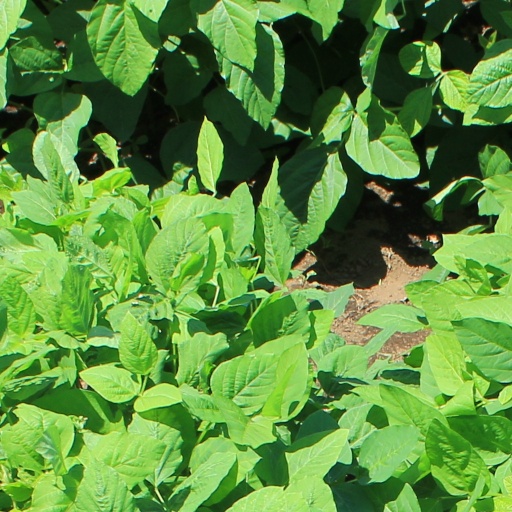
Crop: soybean